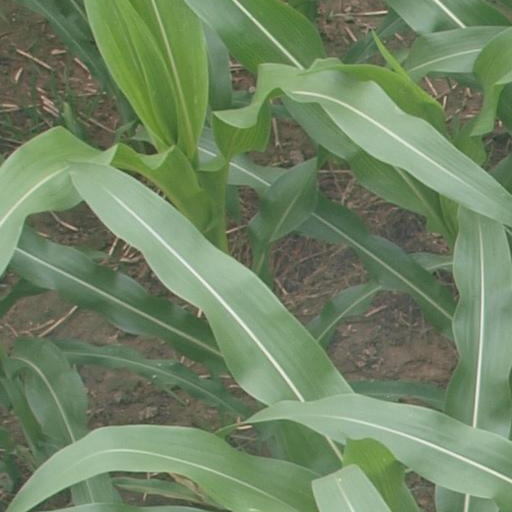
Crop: maize; corn